Higashi-Kohama Station

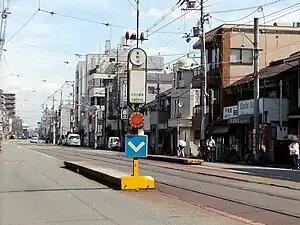

is a tram stop in Sumiyoshi-ku, Osaka, Japan on the Hankai Tramway Hankai Line. The station is about 10m east from Kohama Station on the Nankai Main Line.